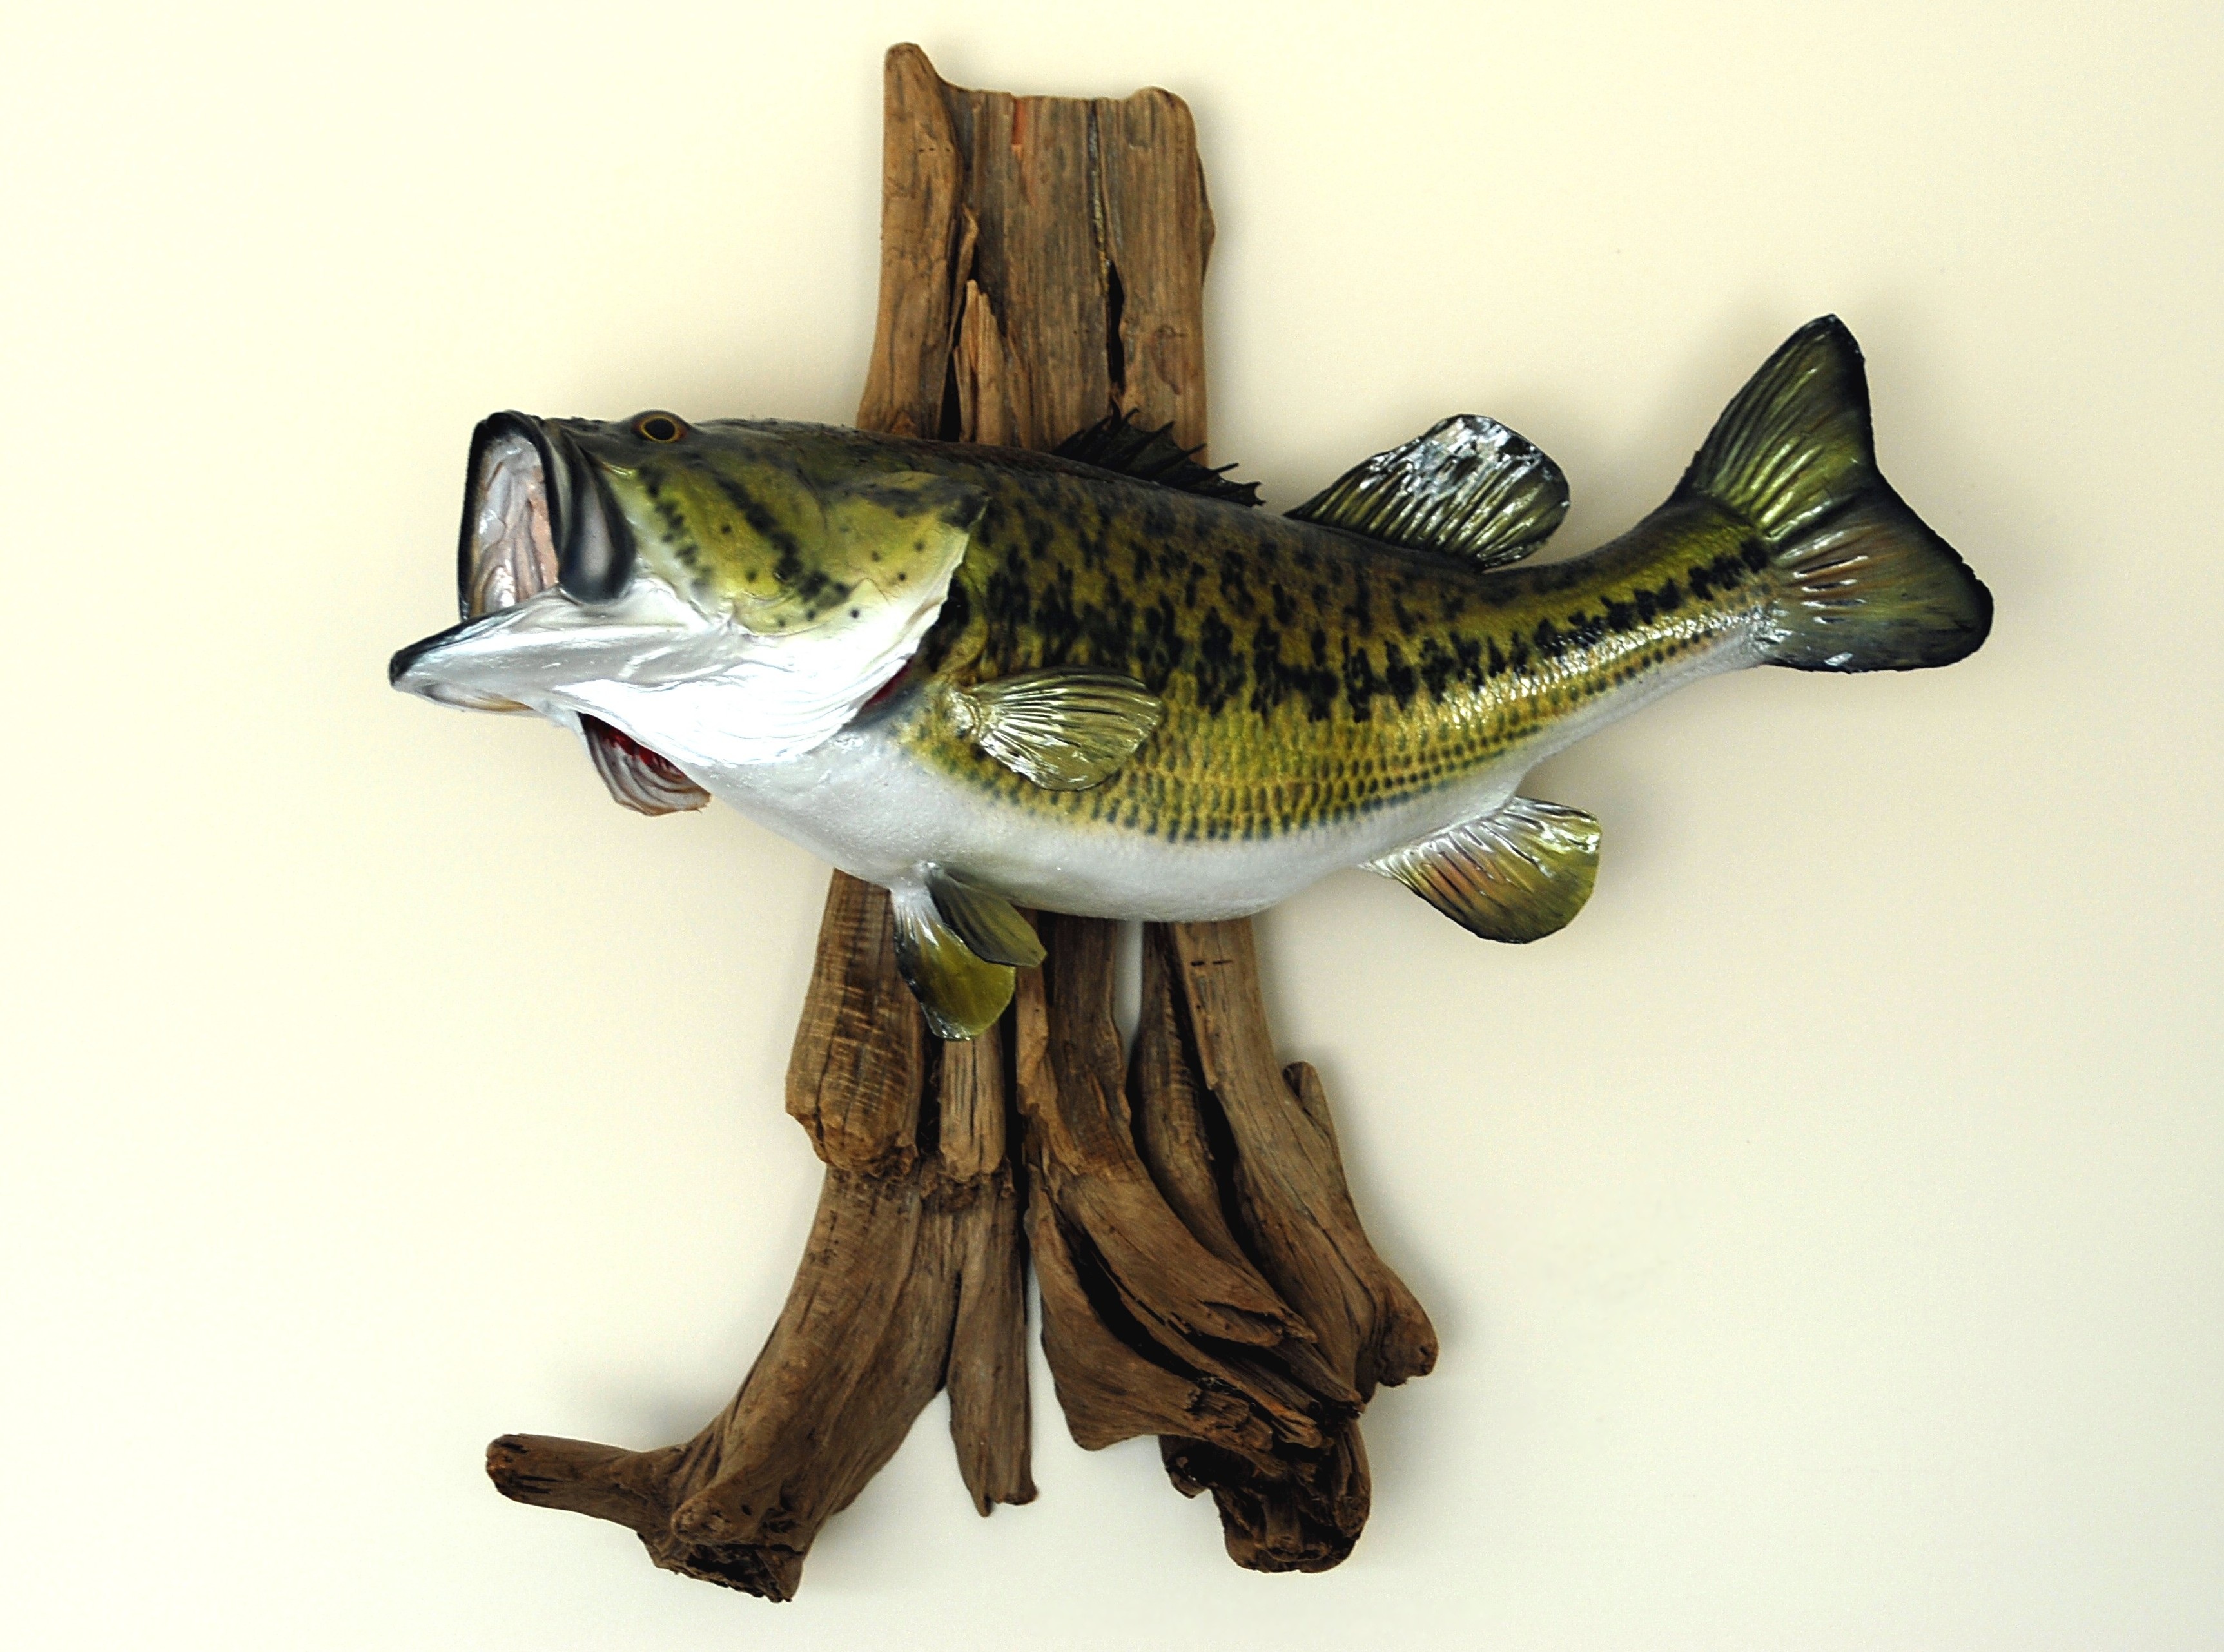
water, nature, sport, game, animal, river, vacation, wildlife, fishing, fisherman, fish, leisure, mouth, hook, fin, bass, fun, marine, vertebrate, big, caught, large, scales, catch, tournament, trophy, taxidermy, hobby, freshwater, release, mounted, large mouth, bass fishing, bass fish, largemouth, sport fish